Nightline

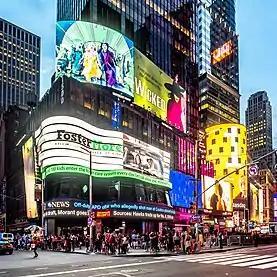
"Nightline" is broadcast from the Times Square Studios in Midtown Manhattan.

Nightline (or ABC News Nightline) is ABC News' late-night television news program broadcast on ABC in the United States with a franchised formula to other networks and stations elsewhere in the world. Created by Roone Arledge, the program featured Ted Koppel as its main anchor from March 1980 until his retirement in November 2005. Its ongoing rotating anchors are Byron Pitts and Juju Chang. "Nightline" airs weeknights from 12:37 to 1:07 a.m., Eastern Time, after "Jimmy Kimmel Live!", which had served as the program's lead-out from 2003 to 2012.